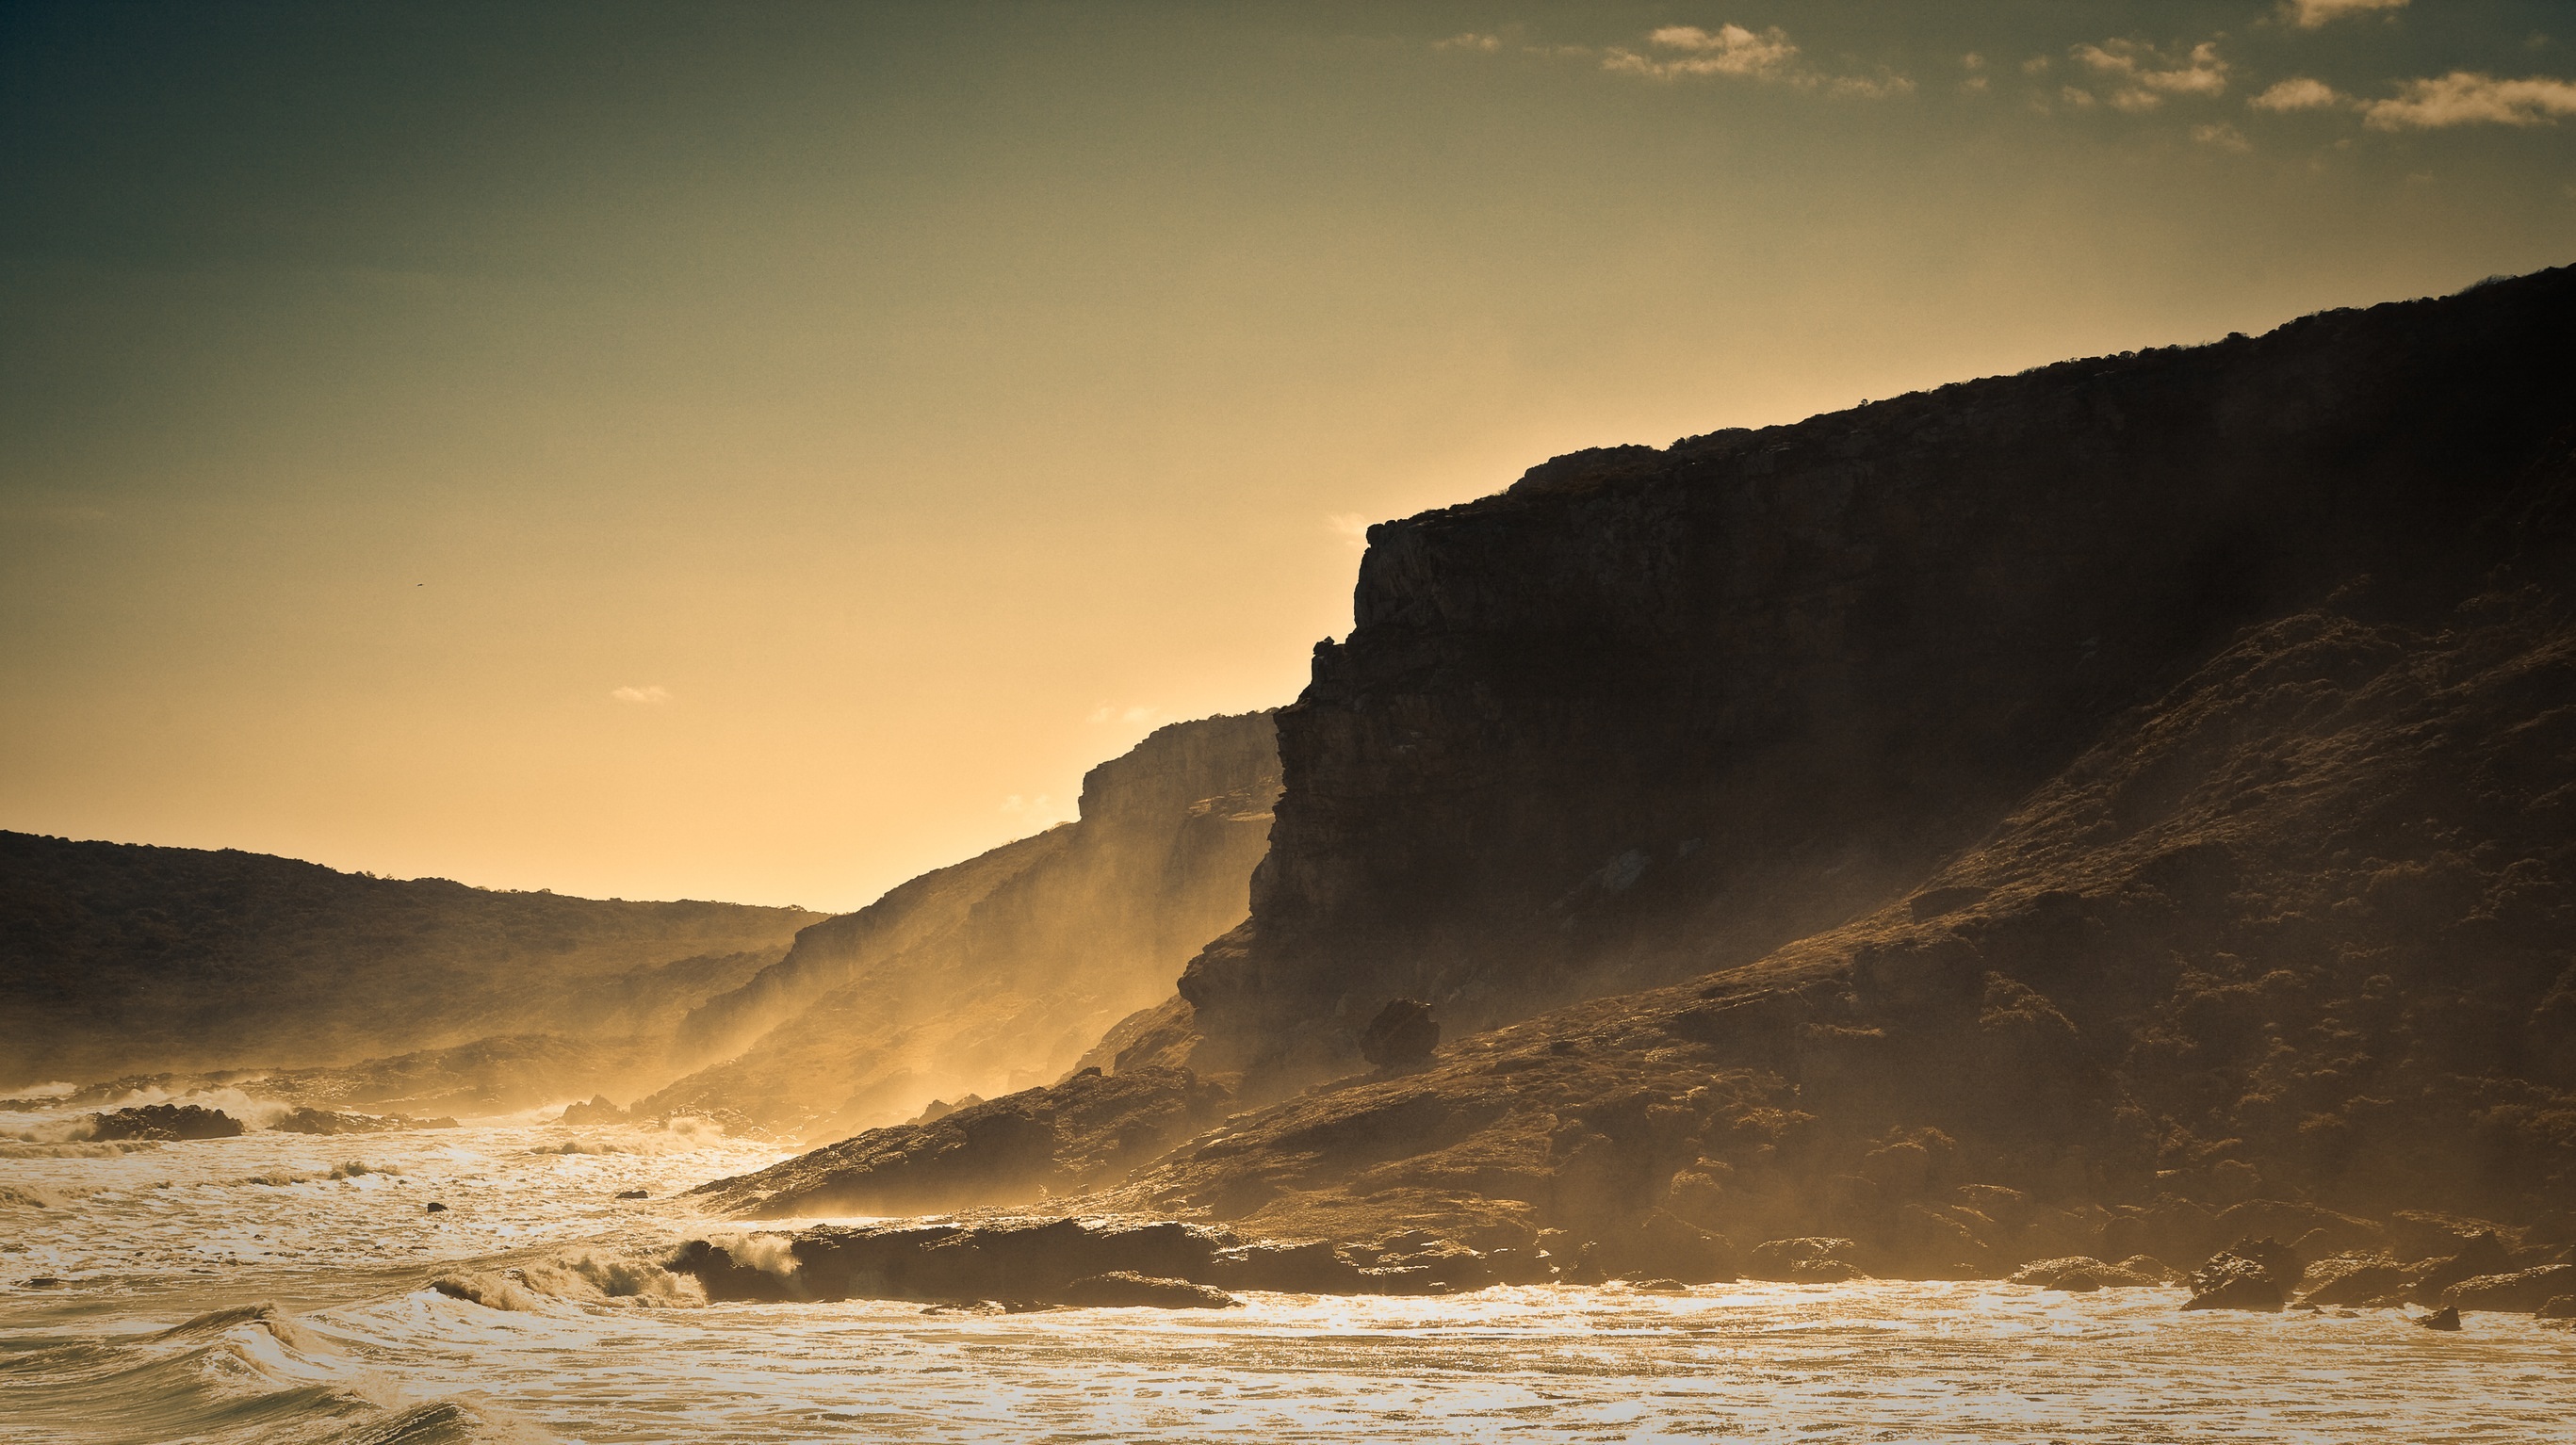
beach, landscape, sea, coast, water, nature, outdoor, sand, rock, ocean, horizon, mountain, cloud, sky, sun, sunrise, sunset, mist, sunlight, morning, shore, wave, view, dawn, river, stone, summer, vacation, travel, coastline, cliff, dusk, evening, reflection, tranquil, bay, island, blue, tourism, terrain, body of water, mountains, destination, landform, atmospheric phenomenon, mountainous landforms, wind wave